Deir Yassin massacre

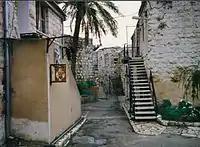
Remains of the village inside the Kfar Shaul Mental Health Center.

Fifty-five children from the village whose parents had been killed were taken to the Jaffa Gate in Jerusalem's Old City, and left there. They were found by a Palestinian woman, Hind Husseini, a member of the prominent Palestinian Husseini family. She at first rented two rooms for them, bringing them food every day, before moving them to the Sahyoun convent. In July, she moved them again, this time to her family home, a large house her grandfather had built in Jerusalem in 1891. She renamed the house "Dar Al-Tifl Al-Arabi" (Arab Children's House), and set up a foundation to finance it. The orphanage continues to this day.